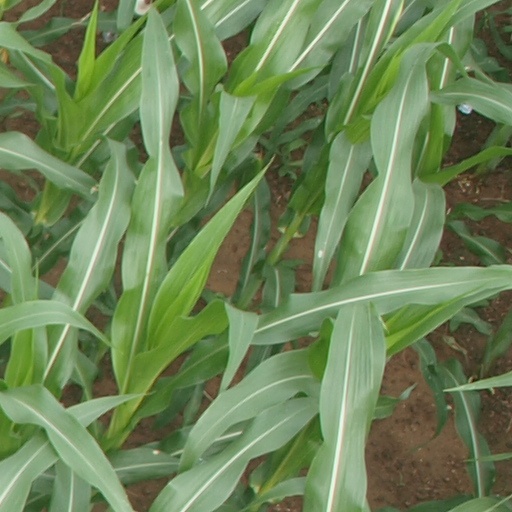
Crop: maize; corn